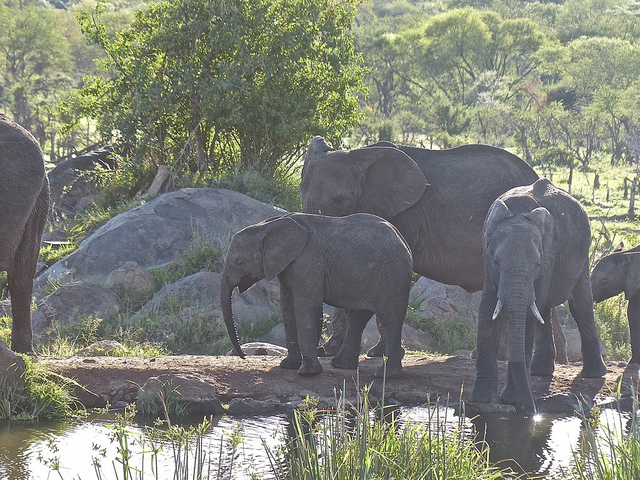
user: Given an image and a question. Answer the question in a short answer. Question: Why are the elephants milling around the waterhole? Short Answer:
assistant: thirsty